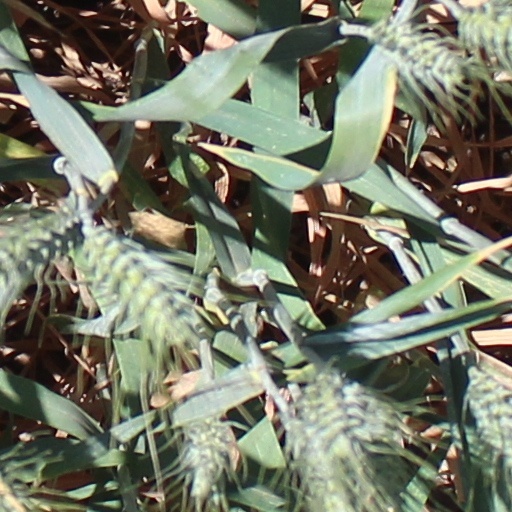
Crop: wheat